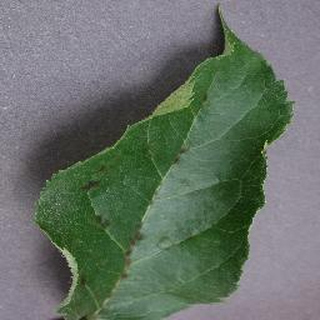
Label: apple_apple_scab